Kansas City Chiefs

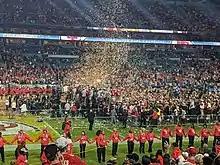
Lombardi Trophy presentation at Super Bowl LIV

On February 2, 2020, in Hard Rock Stadium in Miami Gardens, Florida, the Chiefs played against the NFC's top seed, the San Francisco 49ers. Following halftime when both teams were tied at ten points, Mahomes threw 2 interceptions in back to back drives in the 3rd and 4th quarters, resulting in the 49ers having a 20–10 lead with under 12 minutes remaining in the game. Sparked by a 44-yard completion to Tyreek Hill on 3rd and 15, the Chiefs scored touchdowns on their next two possessions, with Mahomes throwing touchdowns to Travis Kelce and Damien Williams. With a 24–20 lead with under two minutes remaining, Williams had a 38-yard touchdown run to effectively seal the game for the Chiefs. This marked the first time in NFL postseason history that a team faced ten point deficits in three straight games and won all three by double-digit margins. Mahomes won the Super Bowl Most Valuable Player Award, ending the Chiefs' Super Bowl drought dating back to the AFL-NFL Merger.